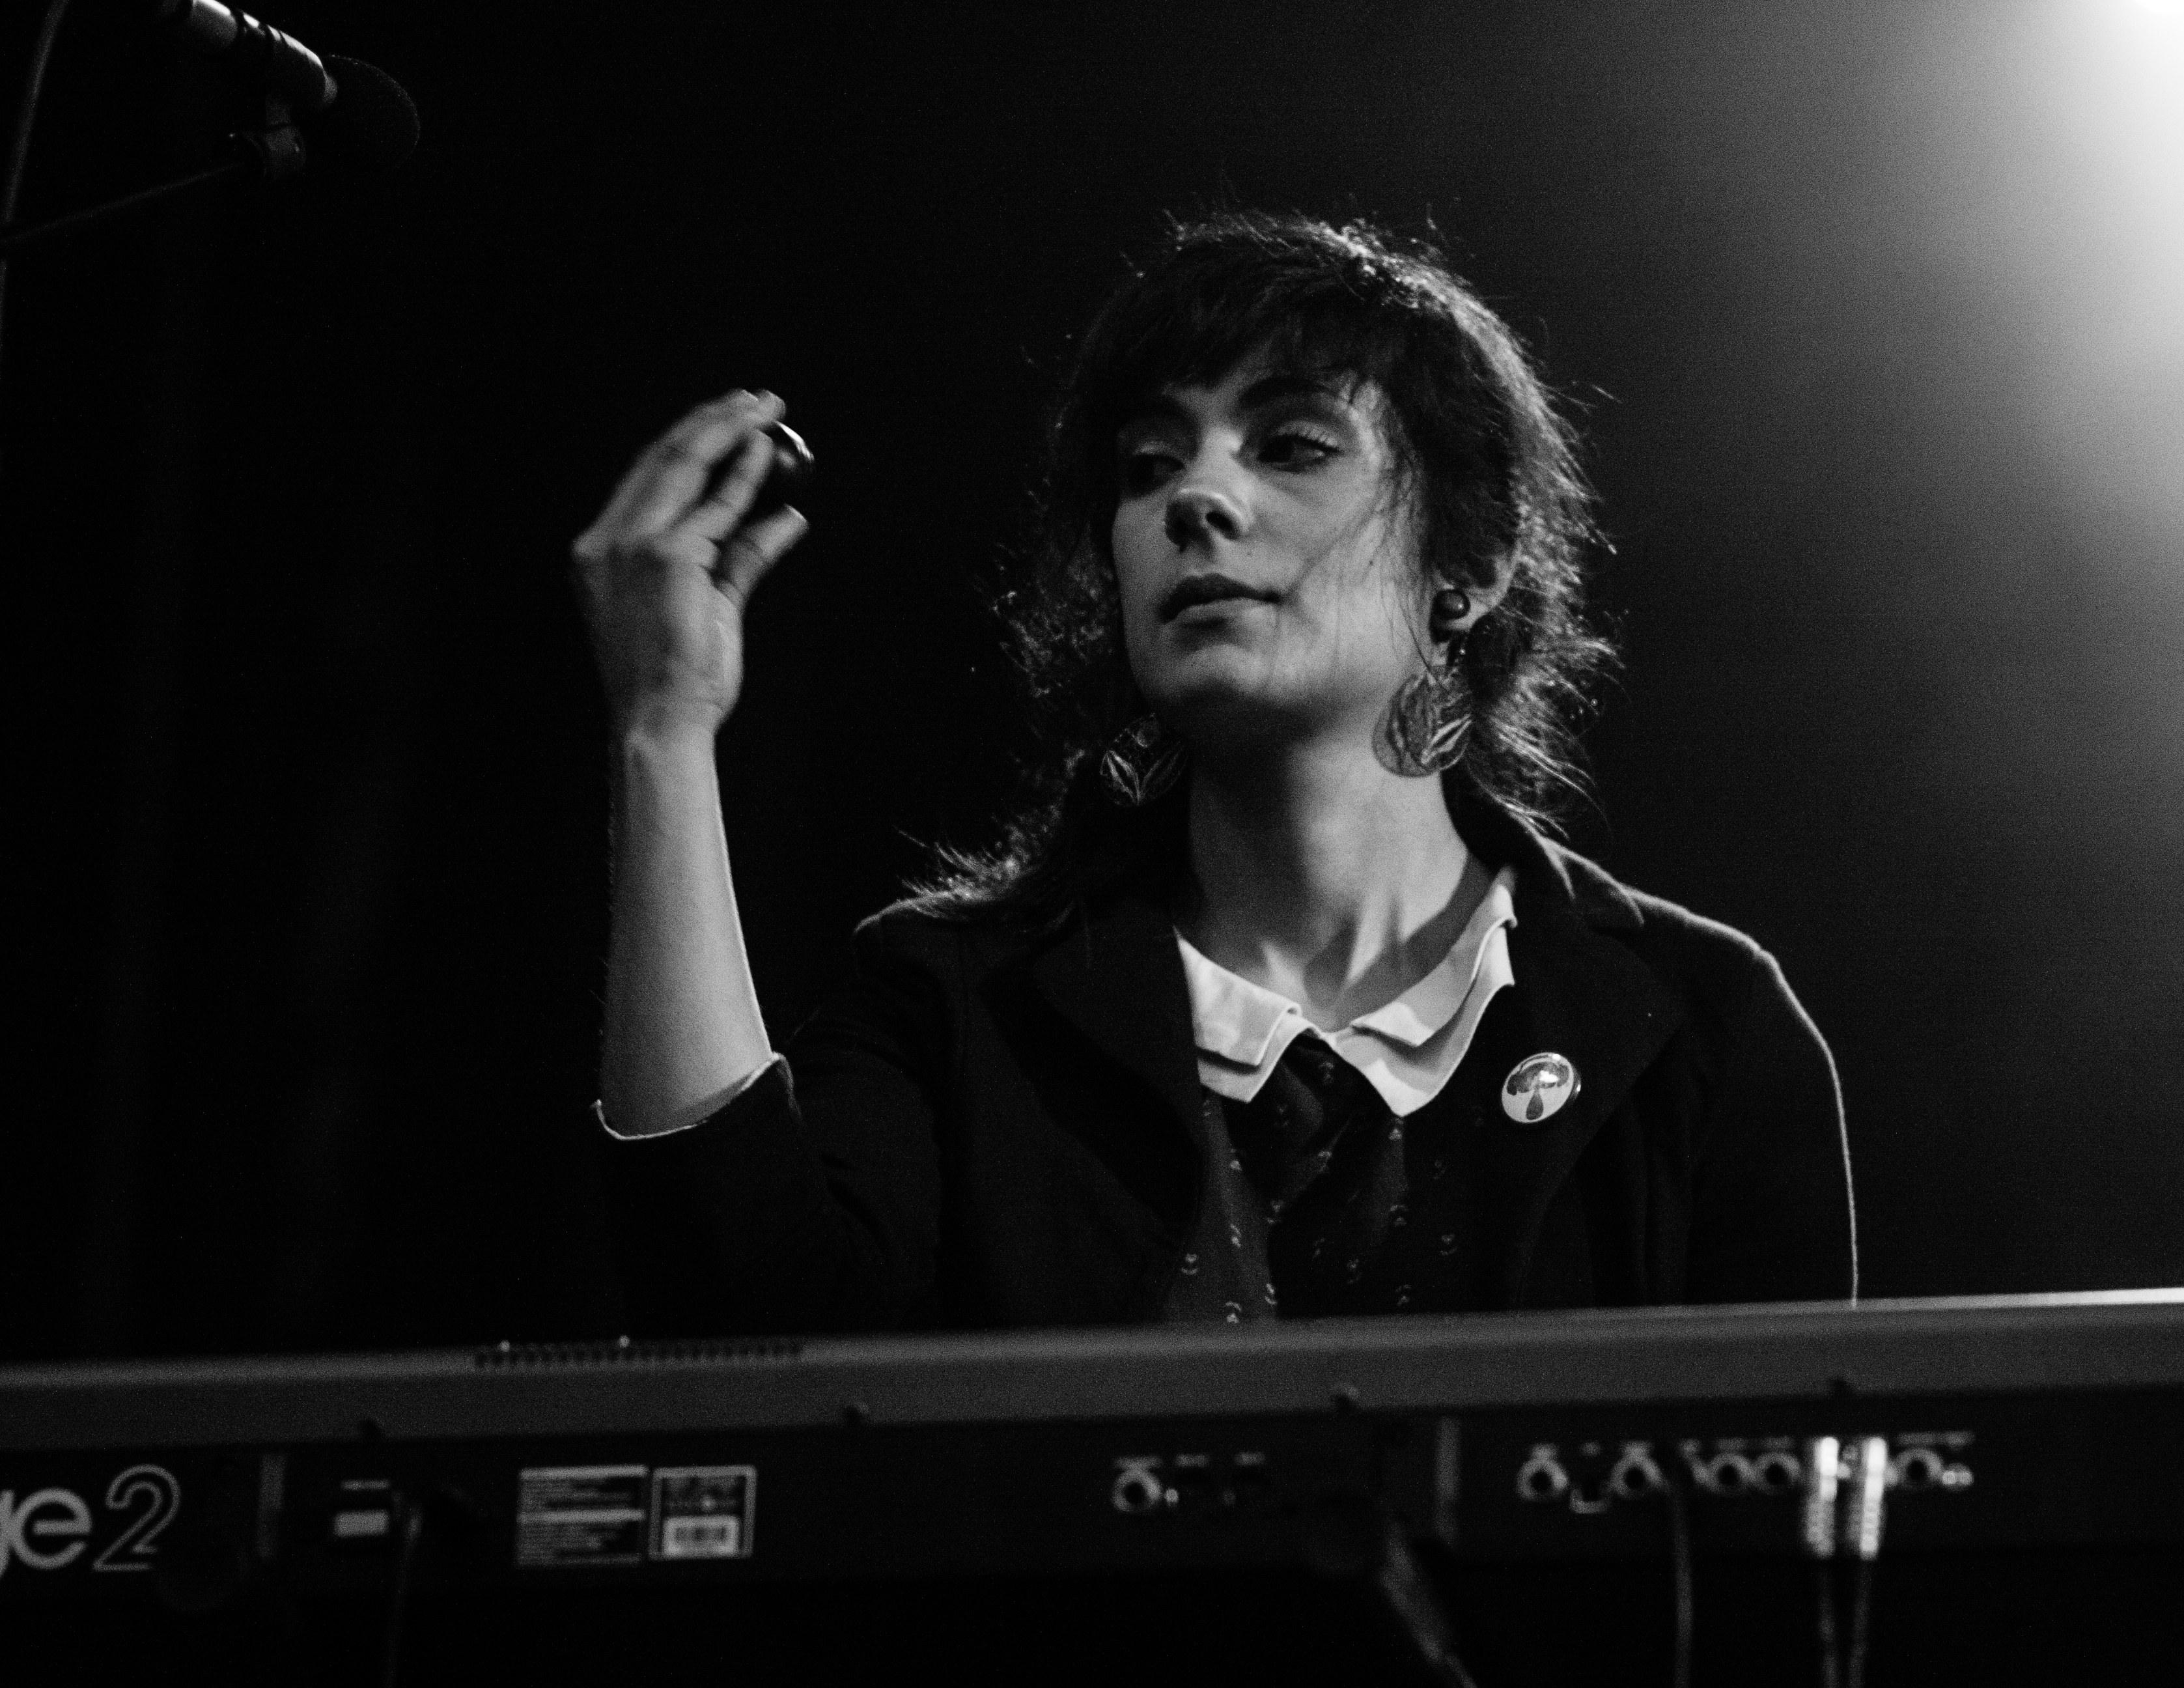
music, black and white, concert, live, musician, black, monochrome, stage, brussels, bruxelles, 2012, fete, musique, saintgilles, dan, san, dansan, performance, bassist, singing, guitarist, entertainment, pianist, performing arts, singer songwriter, monochrome photography